Scuola di ladri

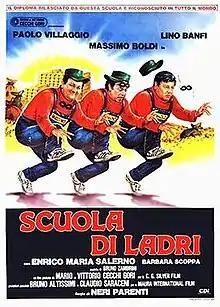
Theatrical release poster

Scuola di ladri is a 1986 Italian comedy film directed by Neri Parenti starring Enrico Maria Salerno.